Advanced Structures and Composites Center

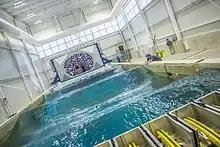
The Alfond W Ocean Engineering Lab at the UMaine Composites Center is a unique facility equipped with a high-performance rotating wind machine over a wave basin. The facility can simulate 1000+ year return period wind and wave conditions, representing some of the worst storms possible anywhere on earth at 1:50 scale.

The center was founded in 1996 with support from the National Science Foundation by Dr. Habib Dagher, P.E. Annually, the center employs a staff of 180, inclusive of 140 undergraduate and graduate students from a range of academic backgrounds.